Demon Hunter (band)

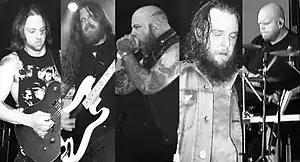
Demon Hunter's current lineup.L–R: Judge, Scott, Clark, Dunn, and Watts

Demon Hunter is an American Christian metal band from Seattle, Washington, formed by brothers Don Clark and Ryan Clark in 2000. Ryan is the band's only remaining original member, as Don left in 2009. As of the 2010s, the band has sold over 600,000 albums.